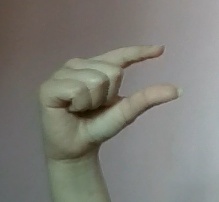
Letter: dal